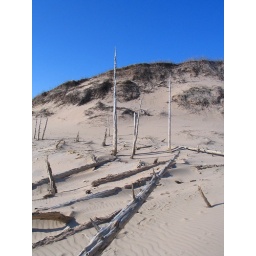
tree graveyard by the lake